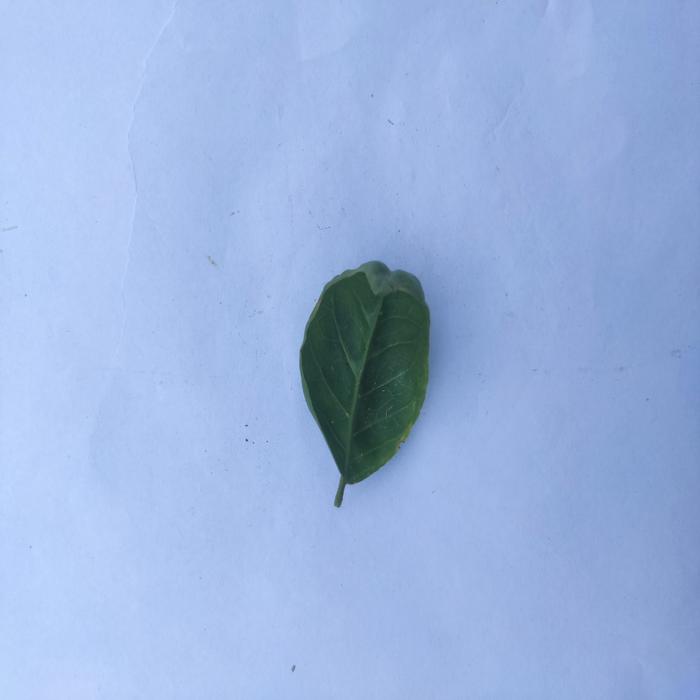
Crop: Aegle Marmelos
Leaf condition: Leaf_Curl